Helena from the Wedding

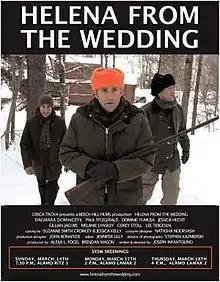

Helena from the Wedding is a 2010 American drama film directed by Joseph Infantolino. It stars Lee Tergesen, Melanie Lynskey and Gillian Jacobs. The film was released theatrically in the United States on November 12, 2010.